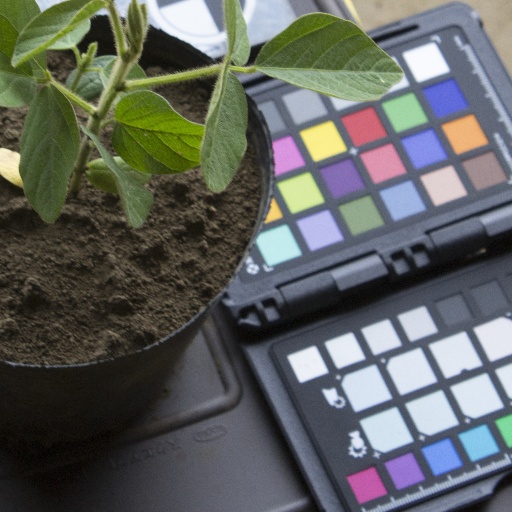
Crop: soybean